Almanzor

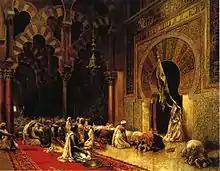
Call to jihad in the mosque of Córdoba, from a nineteenth-century painting. Almanzor presented himself as champion of Islam in his numerous campaigns against the peninsular Christian states and used this image to justify his political power.

As a result of the defeat of Ghalib in the summer of 981, Almanzor's forces continued their advance, looting and destroying the lands around Zamora at the end of the summer. Later, they defeated Pamplona, León and Castile at the Battle of Rueda (or Roa) and recovered Simancas, which was razed. The loss of Simancas disrupted the Christian defensive line along the Duero, which later campaigns eventually dismantled. These losses, along with Almanzor's support for rivals to the Leonine crown, first Bermudo against the weakened Ramiro III and later rival counts, one of which briefly took the throne, plunged León into a political crisis that it submitted to Almanzor for arbitration. In general, Almanzor supported the noble families opposed to the monarch of the moment to take advantage of intra-Leonese squabbles. From 977, he launched attacks into León's territories almost annually.